Absam

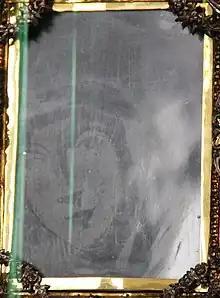
The image impressed on the window's glass on January 17, 1797.

Two works of art date from this period: an altarpiece of 1470 in late Gothic style, discovered during the restoration of 1930, depicting the Madonna with four women and a crucifix, said "Fiegersche", dating to 1492. During the 1670 earthquake that struck the valley, the bell tower was damaged. It was rebuilt in 1677, replacing the pyramid roof with a dome. In 1871, the church roof was covered with copper plates. In 1776 the church was appointed as a curacy and in 1779 it was renovated internally in the Rococo style with frescoes by "Josef Anton Zoller".